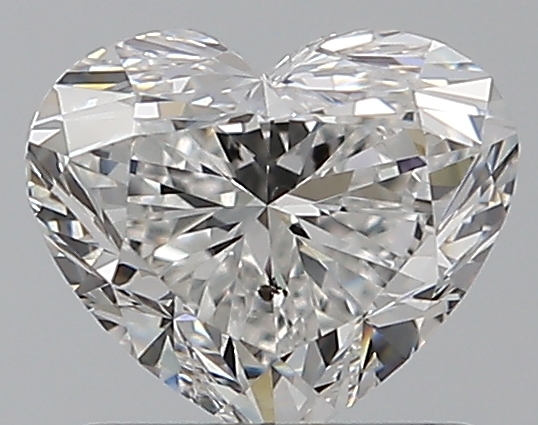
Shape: heart
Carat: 1.01
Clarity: SI1
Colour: E
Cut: EX
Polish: EX
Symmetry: EX
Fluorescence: N
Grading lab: GIA
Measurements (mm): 5.8 x 6.86 x 4.05